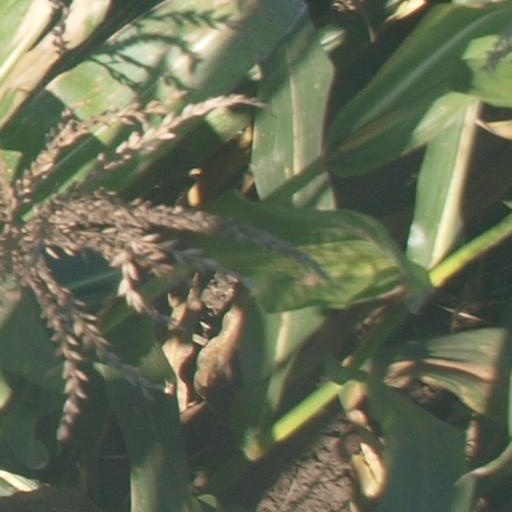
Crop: maize; corn